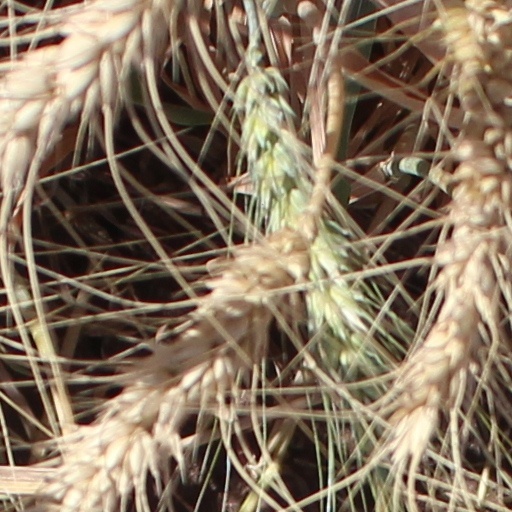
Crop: wheat